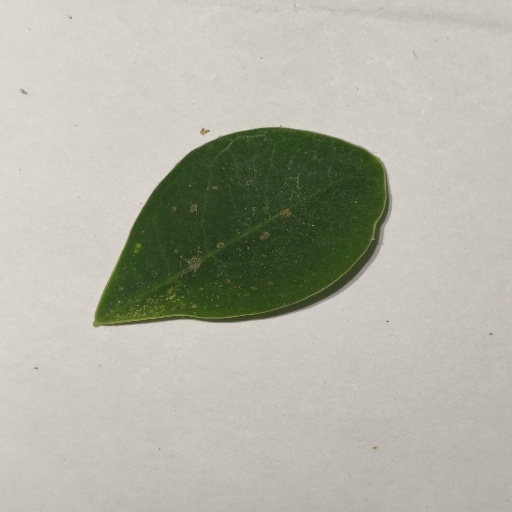
Species: Sojina
Leaf condition: Healthy Leaf